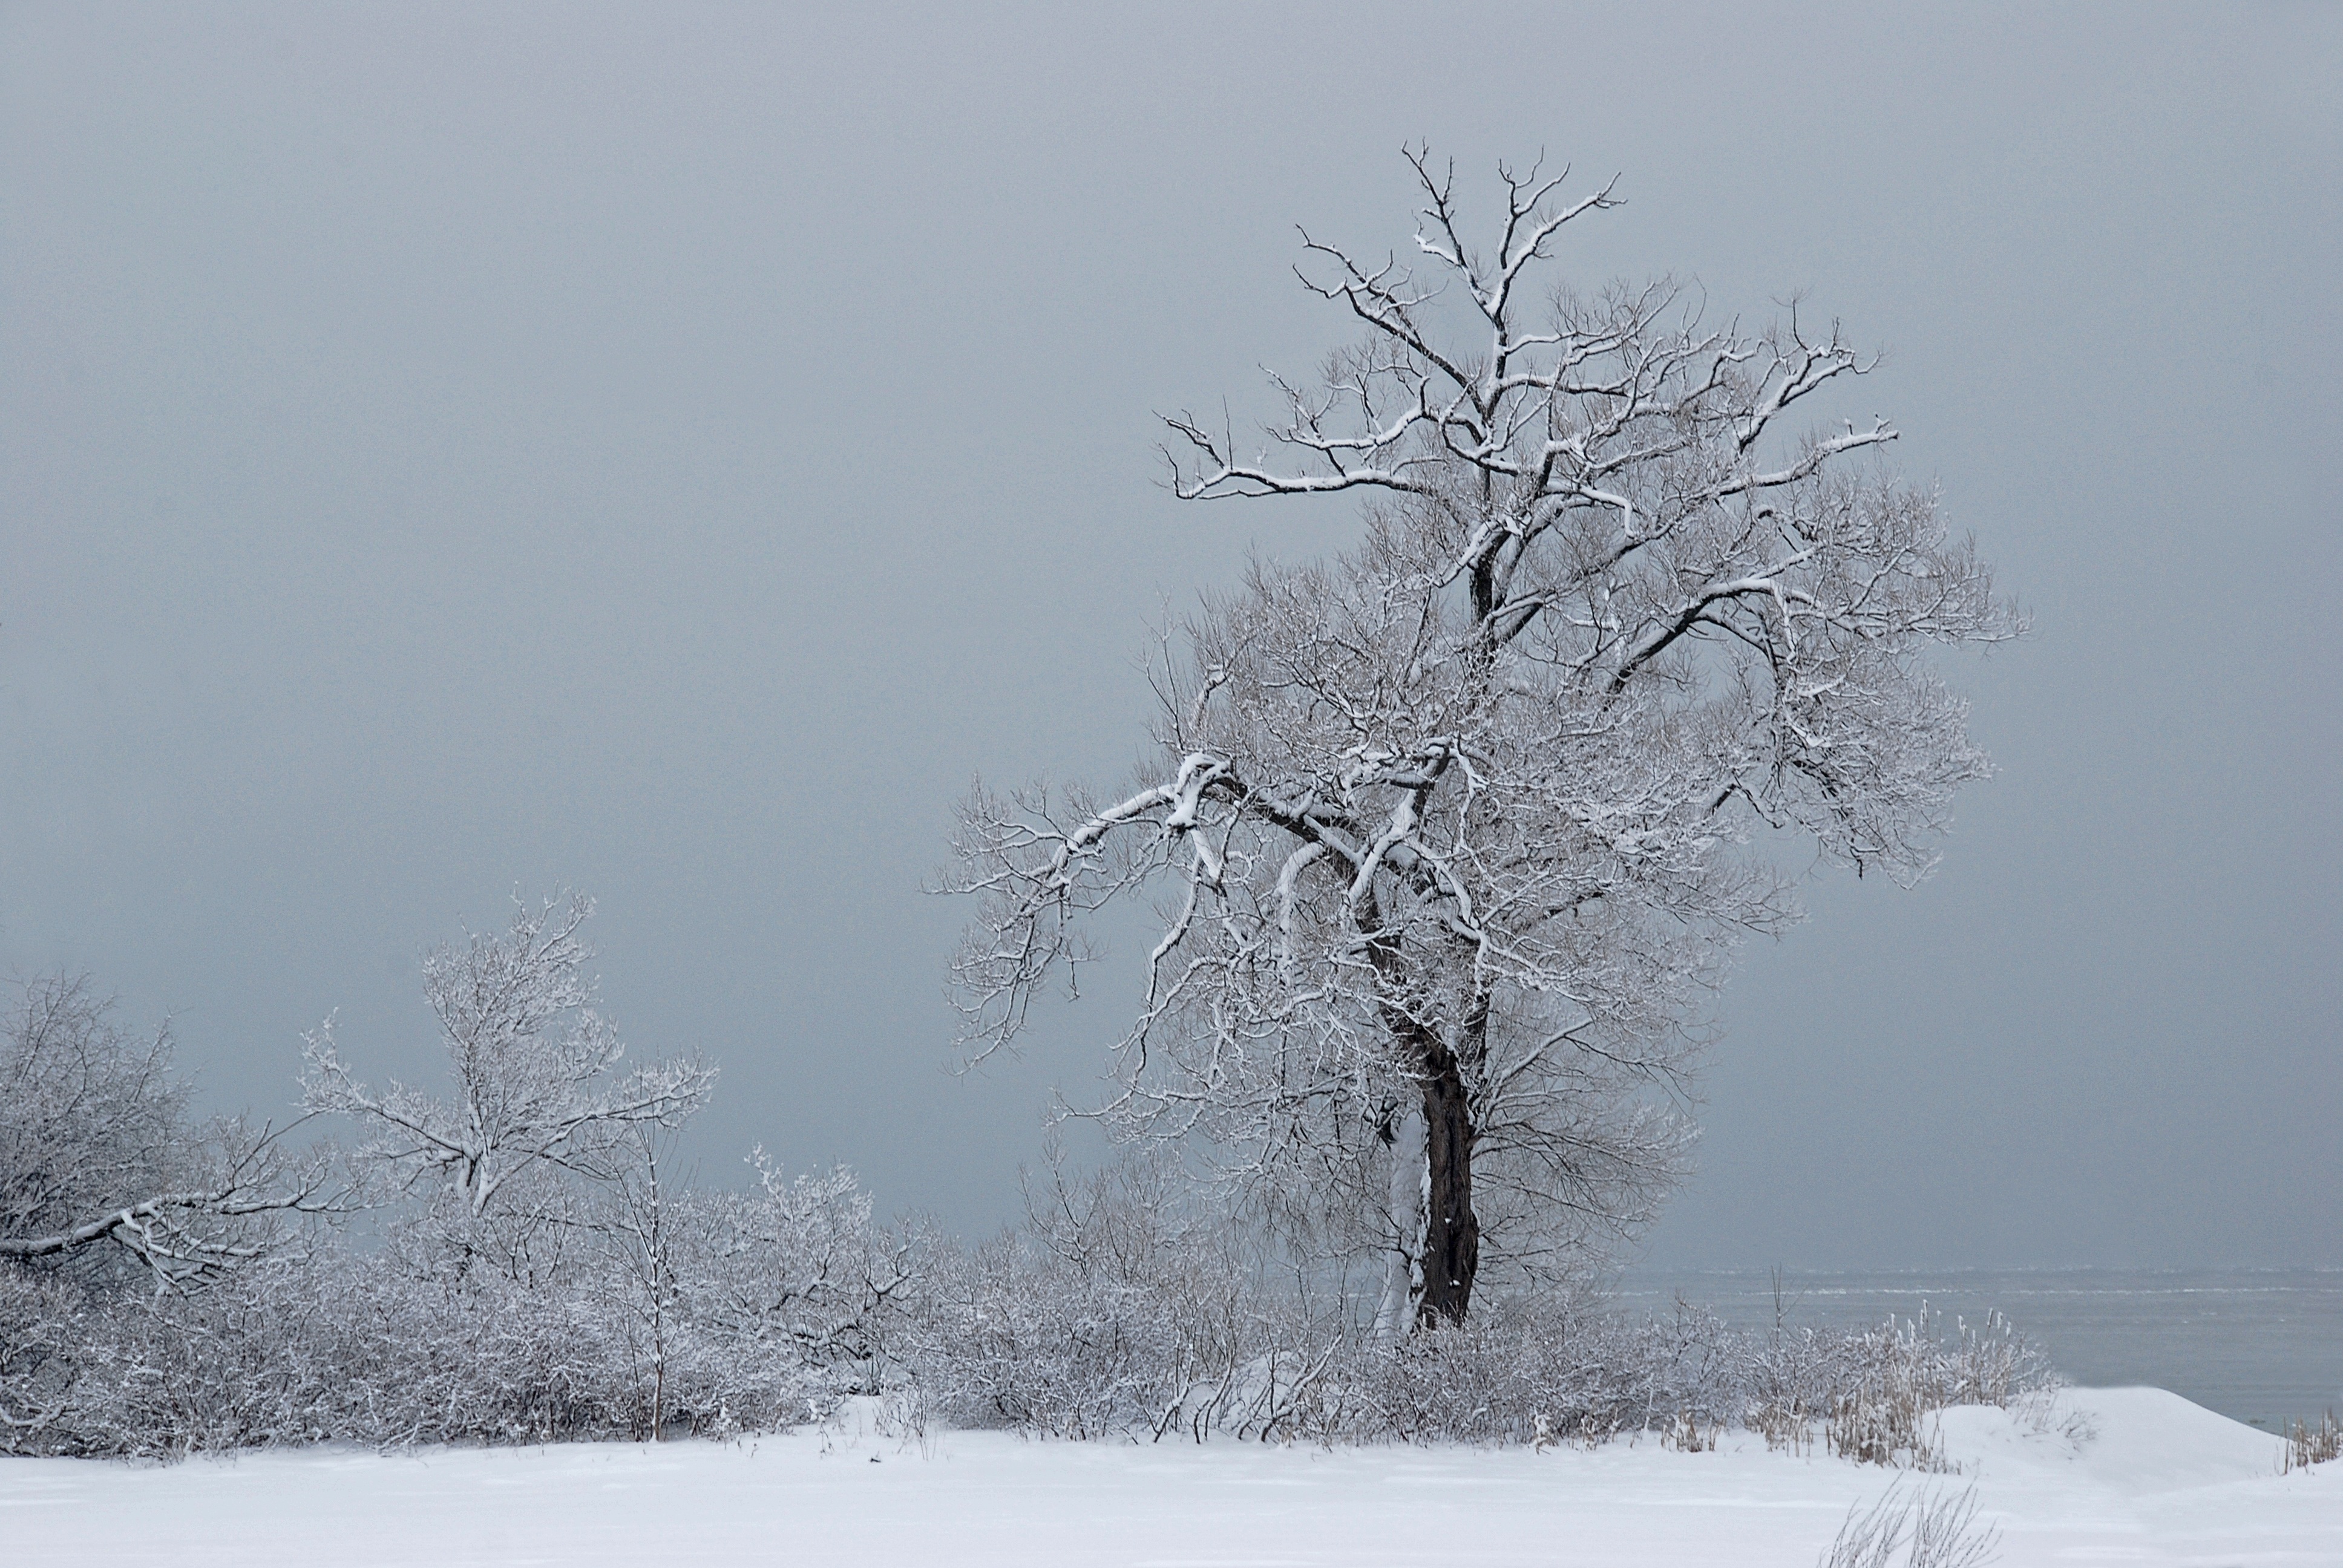
landscape, tree, nature, outdoor, branch, snow, cold, winter, plant, sky, fog, white, frost, ice, weather, snowy, season, twig, scene, blizzard, freezing, atmospheric phenomenon, woody plant, winter storm